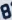
Number: 8